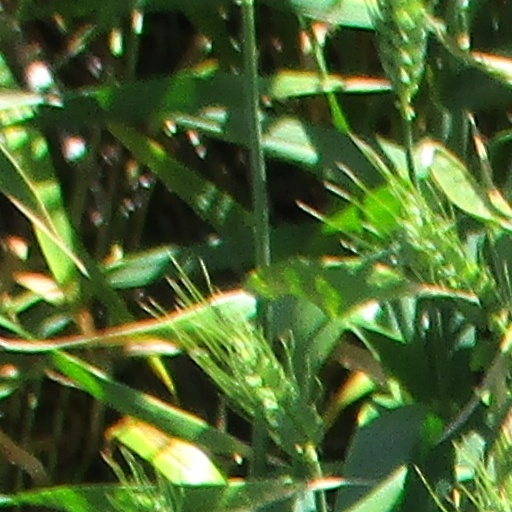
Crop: wheat